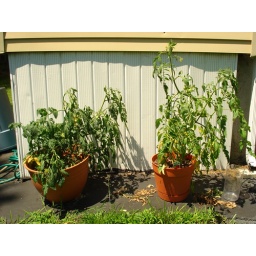
there are three of them (two in the pot on the left)the need water in this pic.